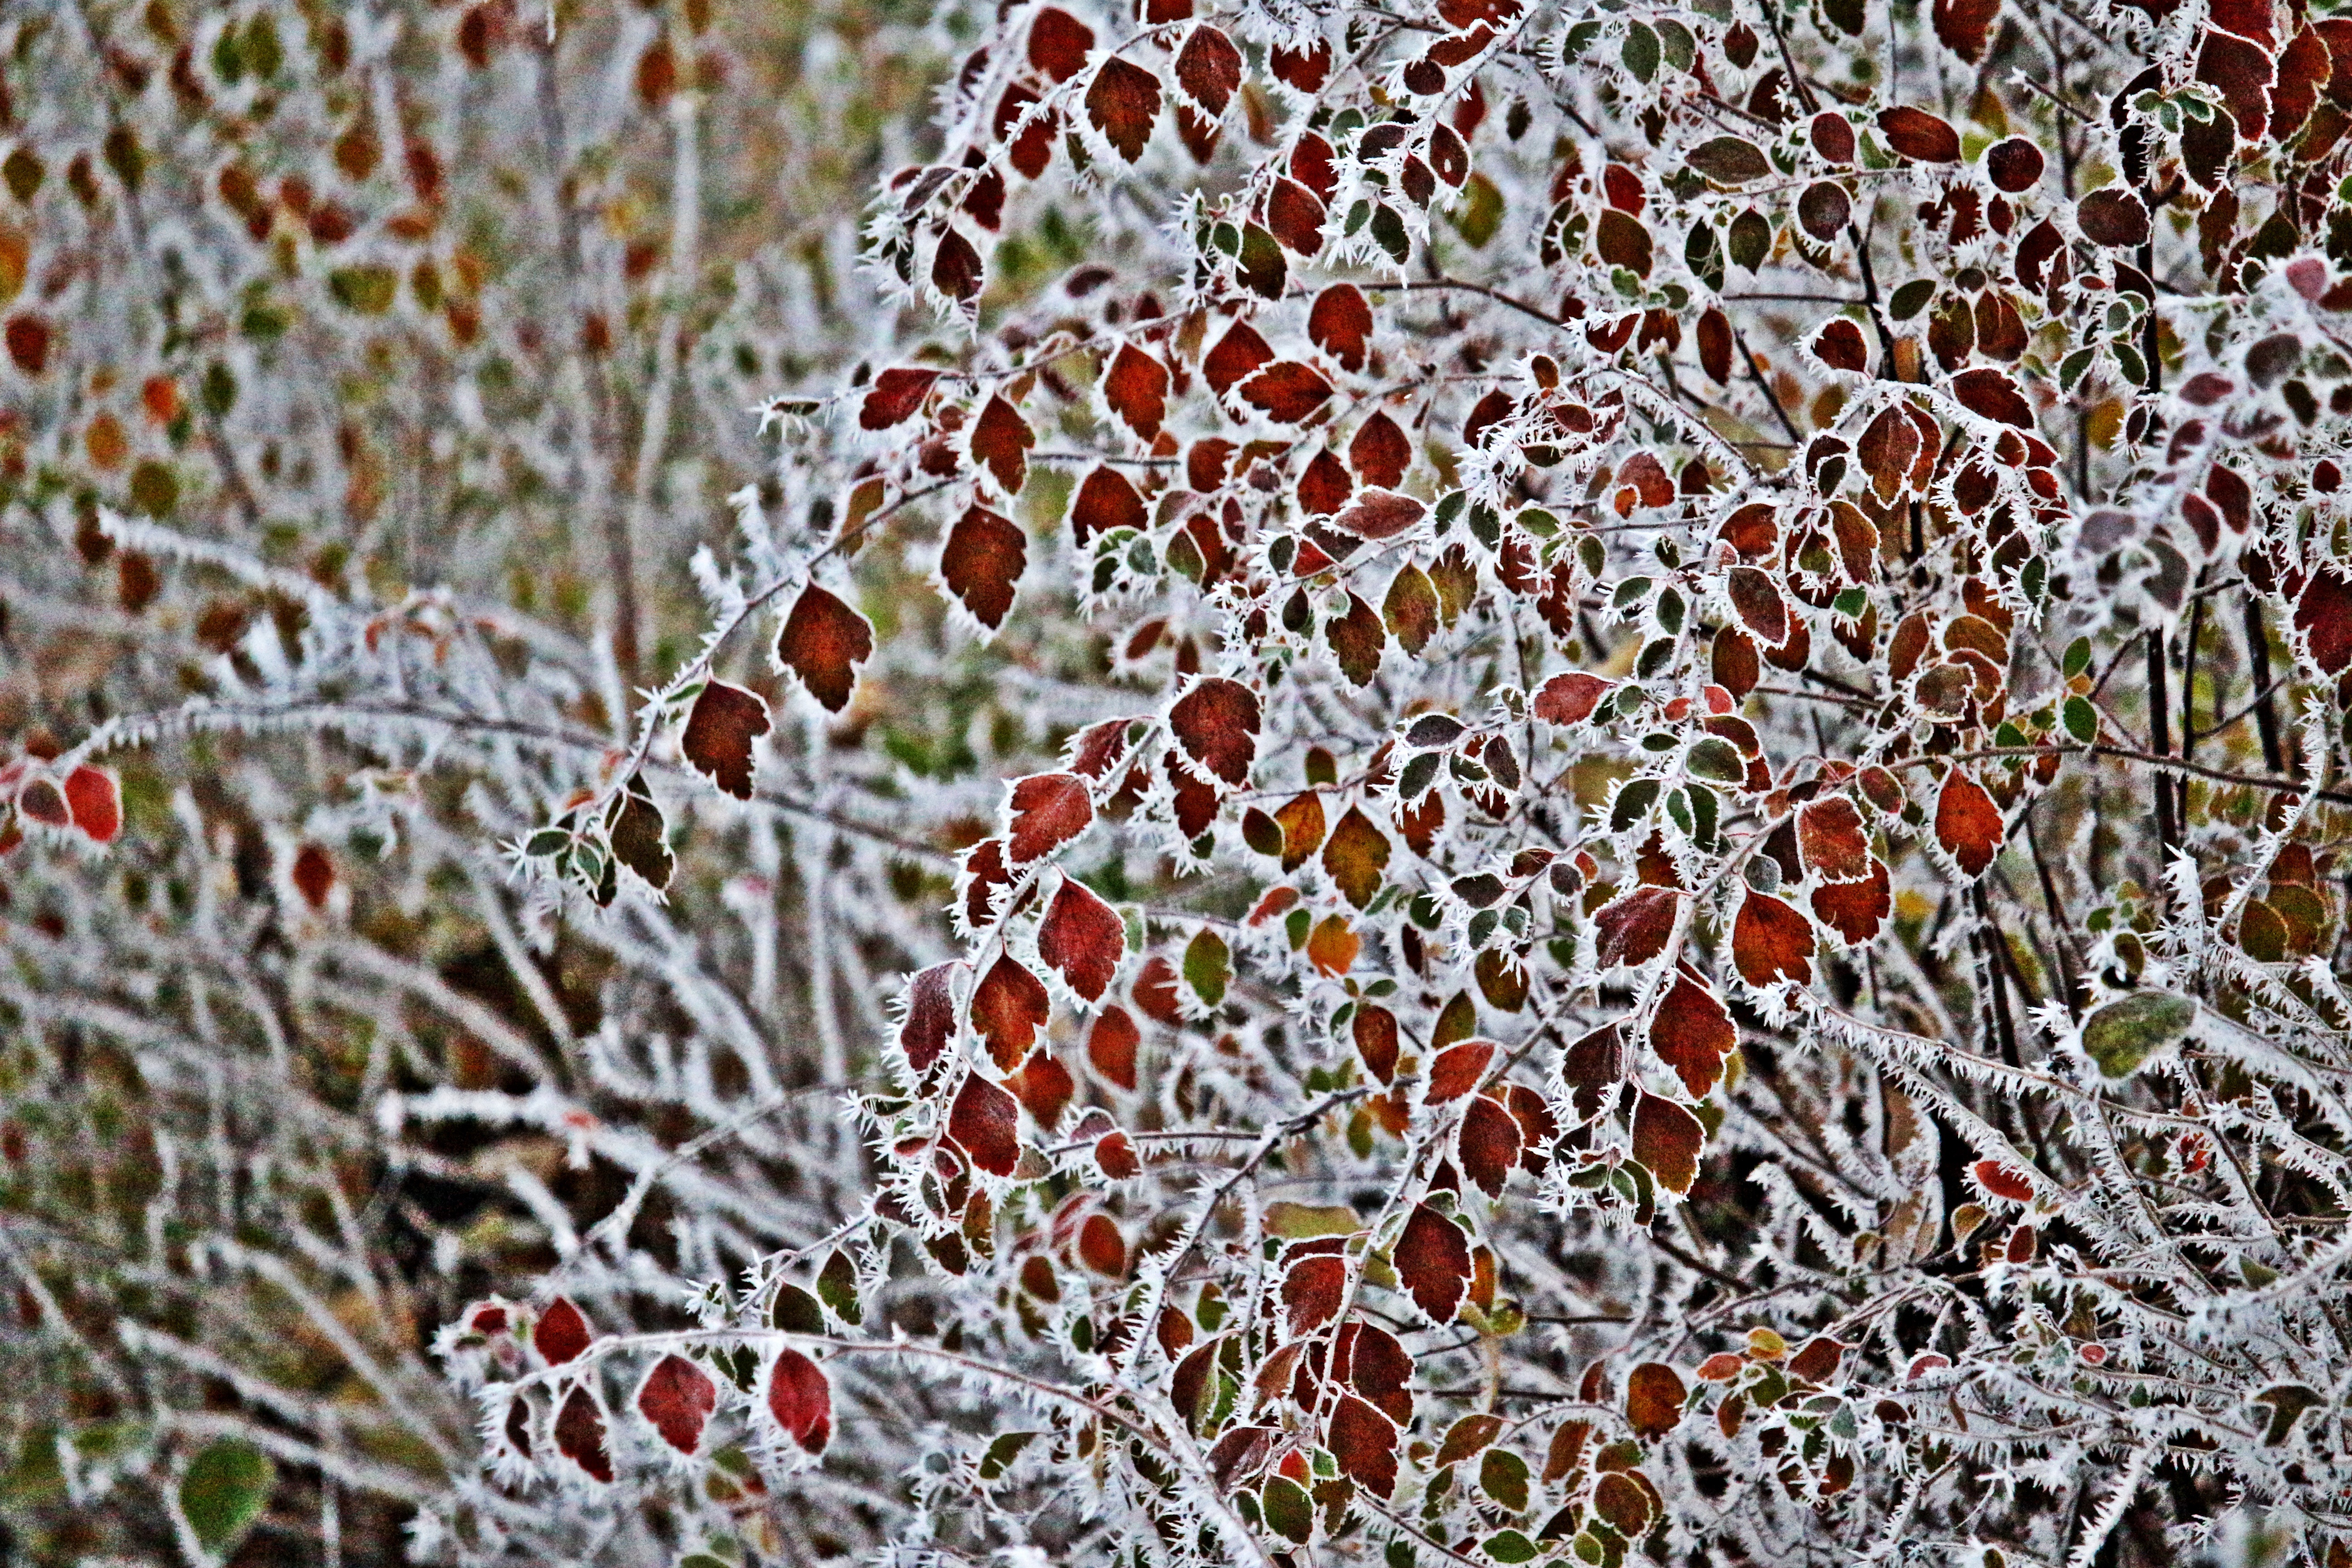
branch, snow, winter, leaf, flower, frost, ice, pattern, autumn, flora, leaves, art, design, iced, shrubs, wintry, hoarfrost